Italian General Confederation of Labour

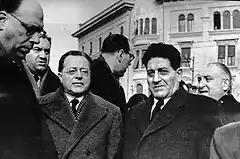
Di Vittorio with Communist leader, Palmiro Togliatti in Modena, 1950.

On 9 June 1944, the Pact of Rome was signed between representatives of the three main anti-fascist parties: the Christian Democracy (DC), the Italian Socialist Party (PSI) and the Italian Communist Party (PCI). However, a few days before, Bruno Buozzi, who had worked intensively on the Pact, was murdered by the Nazi troops. The pact established the foundation of a new CGdL, named Italian General Confederation of Labour (CGIL). The Pact was signed by Giuseppe Di Vittorio for the PCI, by Achille Grandi for the DC and by Emilio Canevari for the PSI. The latter will be later replaced as responsible for the socialist component of CGIL by Oreste Lizzadri.